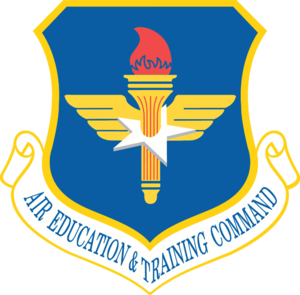
La base aérienne Altus est une base de l'US Air Force située à environ 6 kilomètres d'Altus, dans l'Oklahoma.
La Keesler Air Force Base est une base militaire aérienne de la United States Air Force qui se trouve à Biloxi dans le Mississippi aux États-Unis. La base a été nommée ainsi en l'honneur du 2nd lieutenant Samuel Reeves Keesler, originaire du Mississippi, tué en France durant la Première Guerre mondiale.
L'Air Education and Training Command est l'un des grands commandements de l'USAF. Il est formé le 1ᵉʳ juillet 1993, des suites de la fusion de l'Air Training Command et de l'Air University.